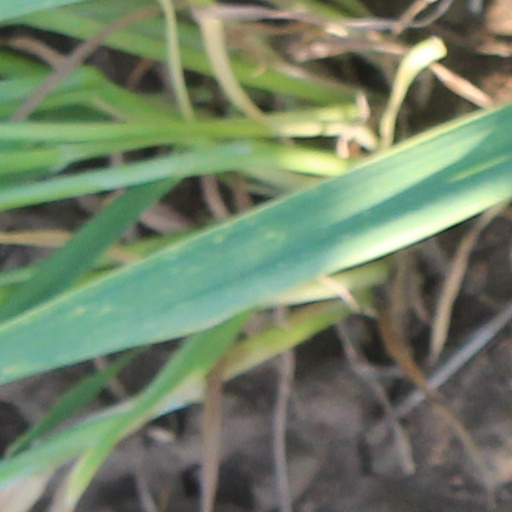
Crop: wheat